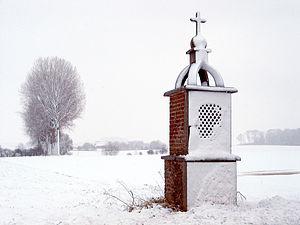
Thieusies (Belgique), rue de Sirieu (en direction de Soignies) - Chapelle de l'Enfant Jésus de Prague (Famille Marbaix-Greuze - 1911).
Thieusies est une section de la commune belge de Soignies, située en Région wallonne dans la province de Hainaut.